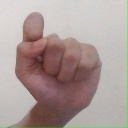
अक्षर: घ